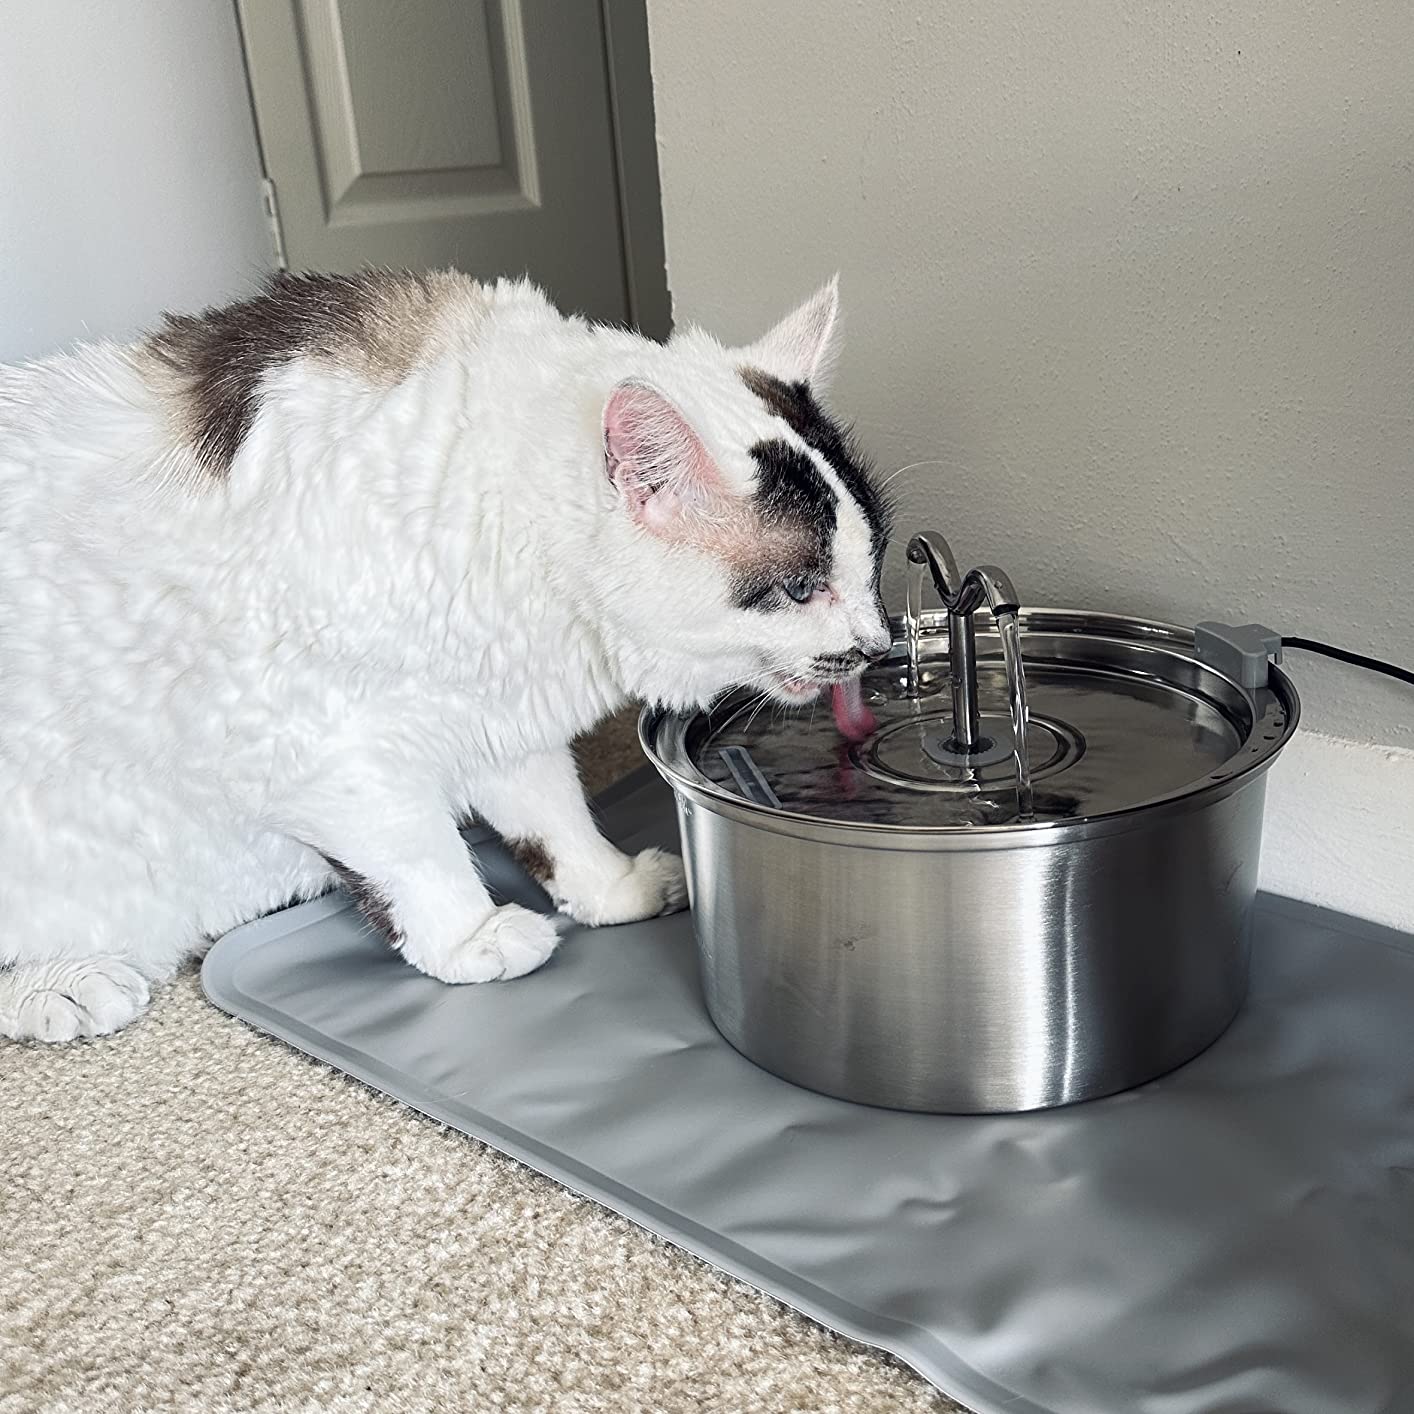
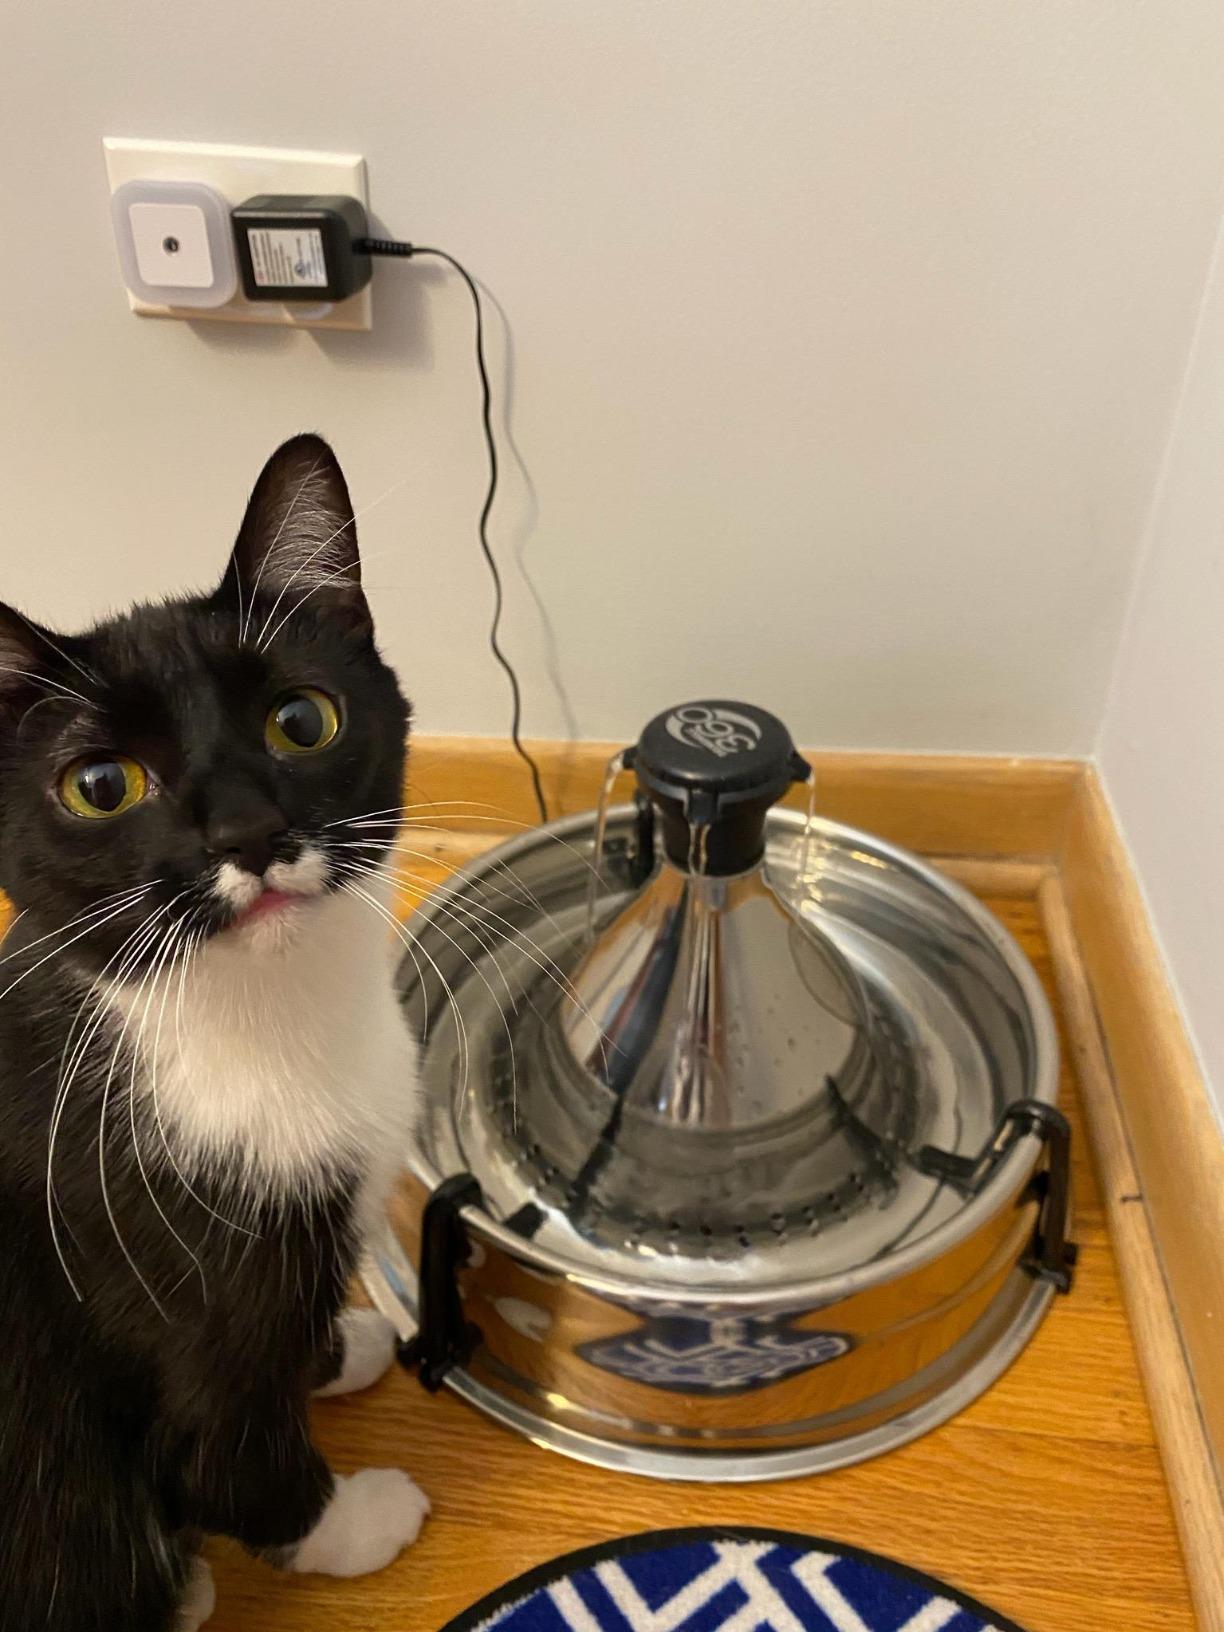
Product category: items_bowl
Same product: no